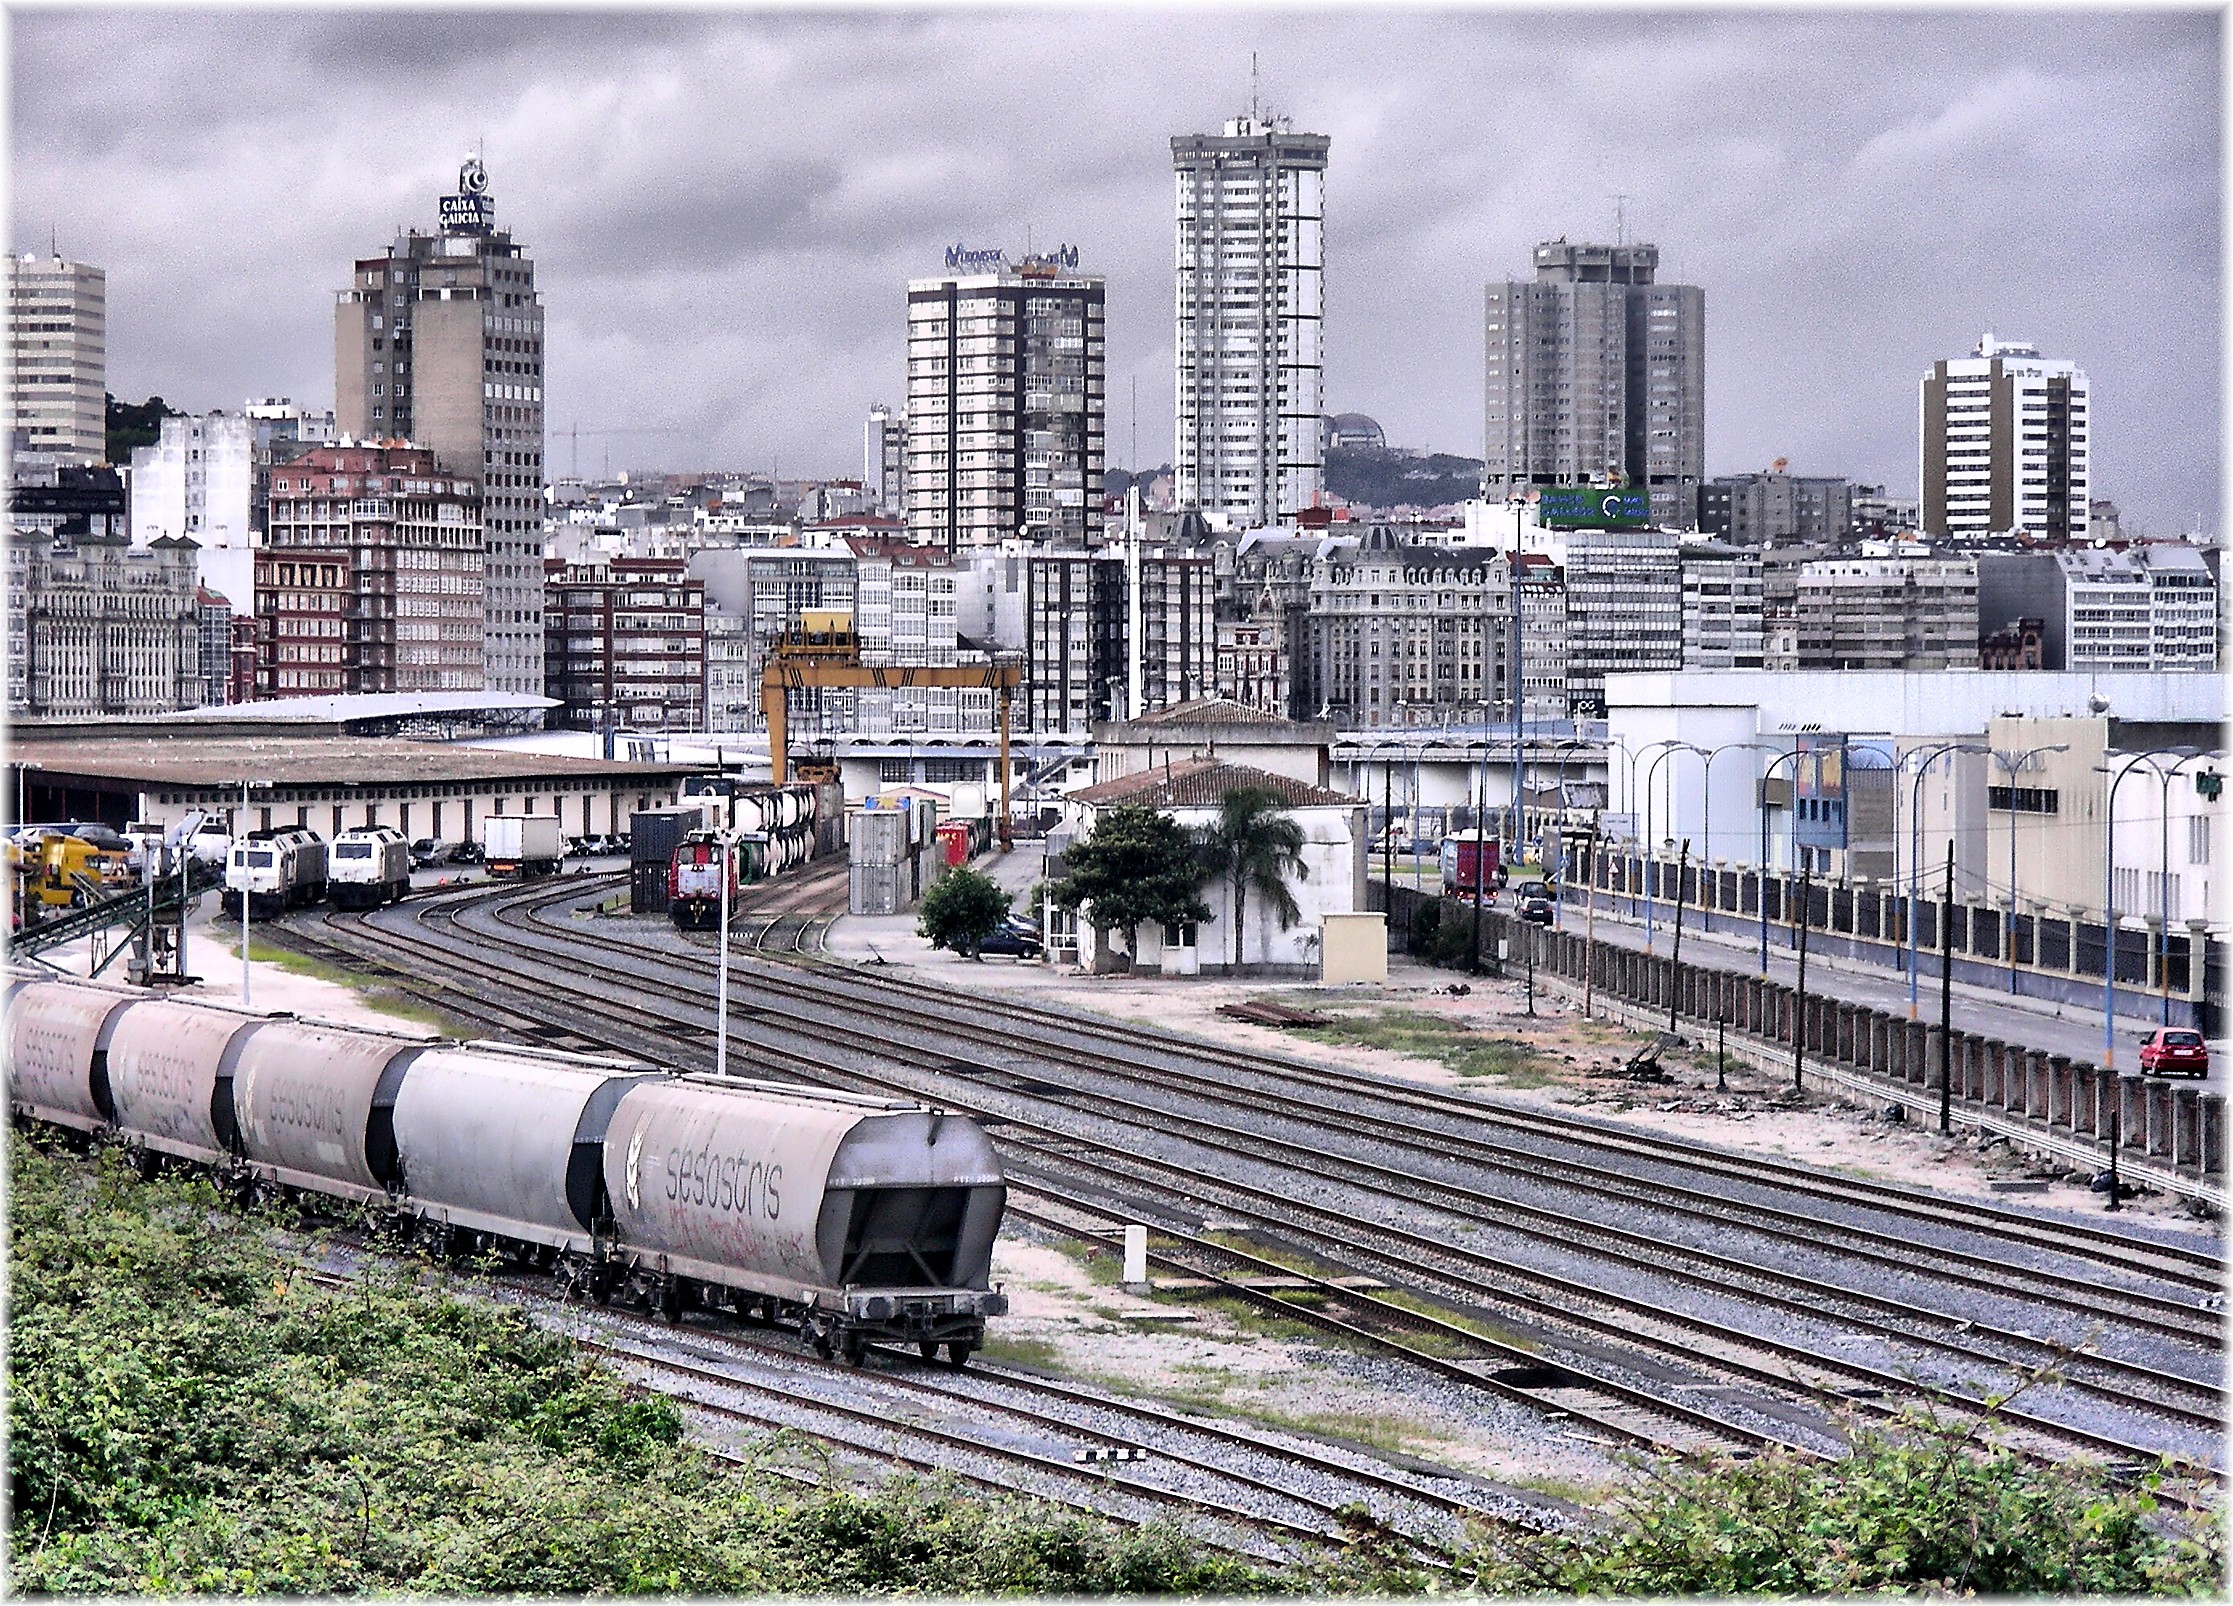
track, city, train, cityscape, transport, europe, vehicle, train station, public transport, spain, locomotive, galicia, ciudad, estacion, tren, cidade, urbana, galiza, urbe, rail transport, acoru a, coru a, urban area, residential area, human settlement, rolling stock, metropolitan area